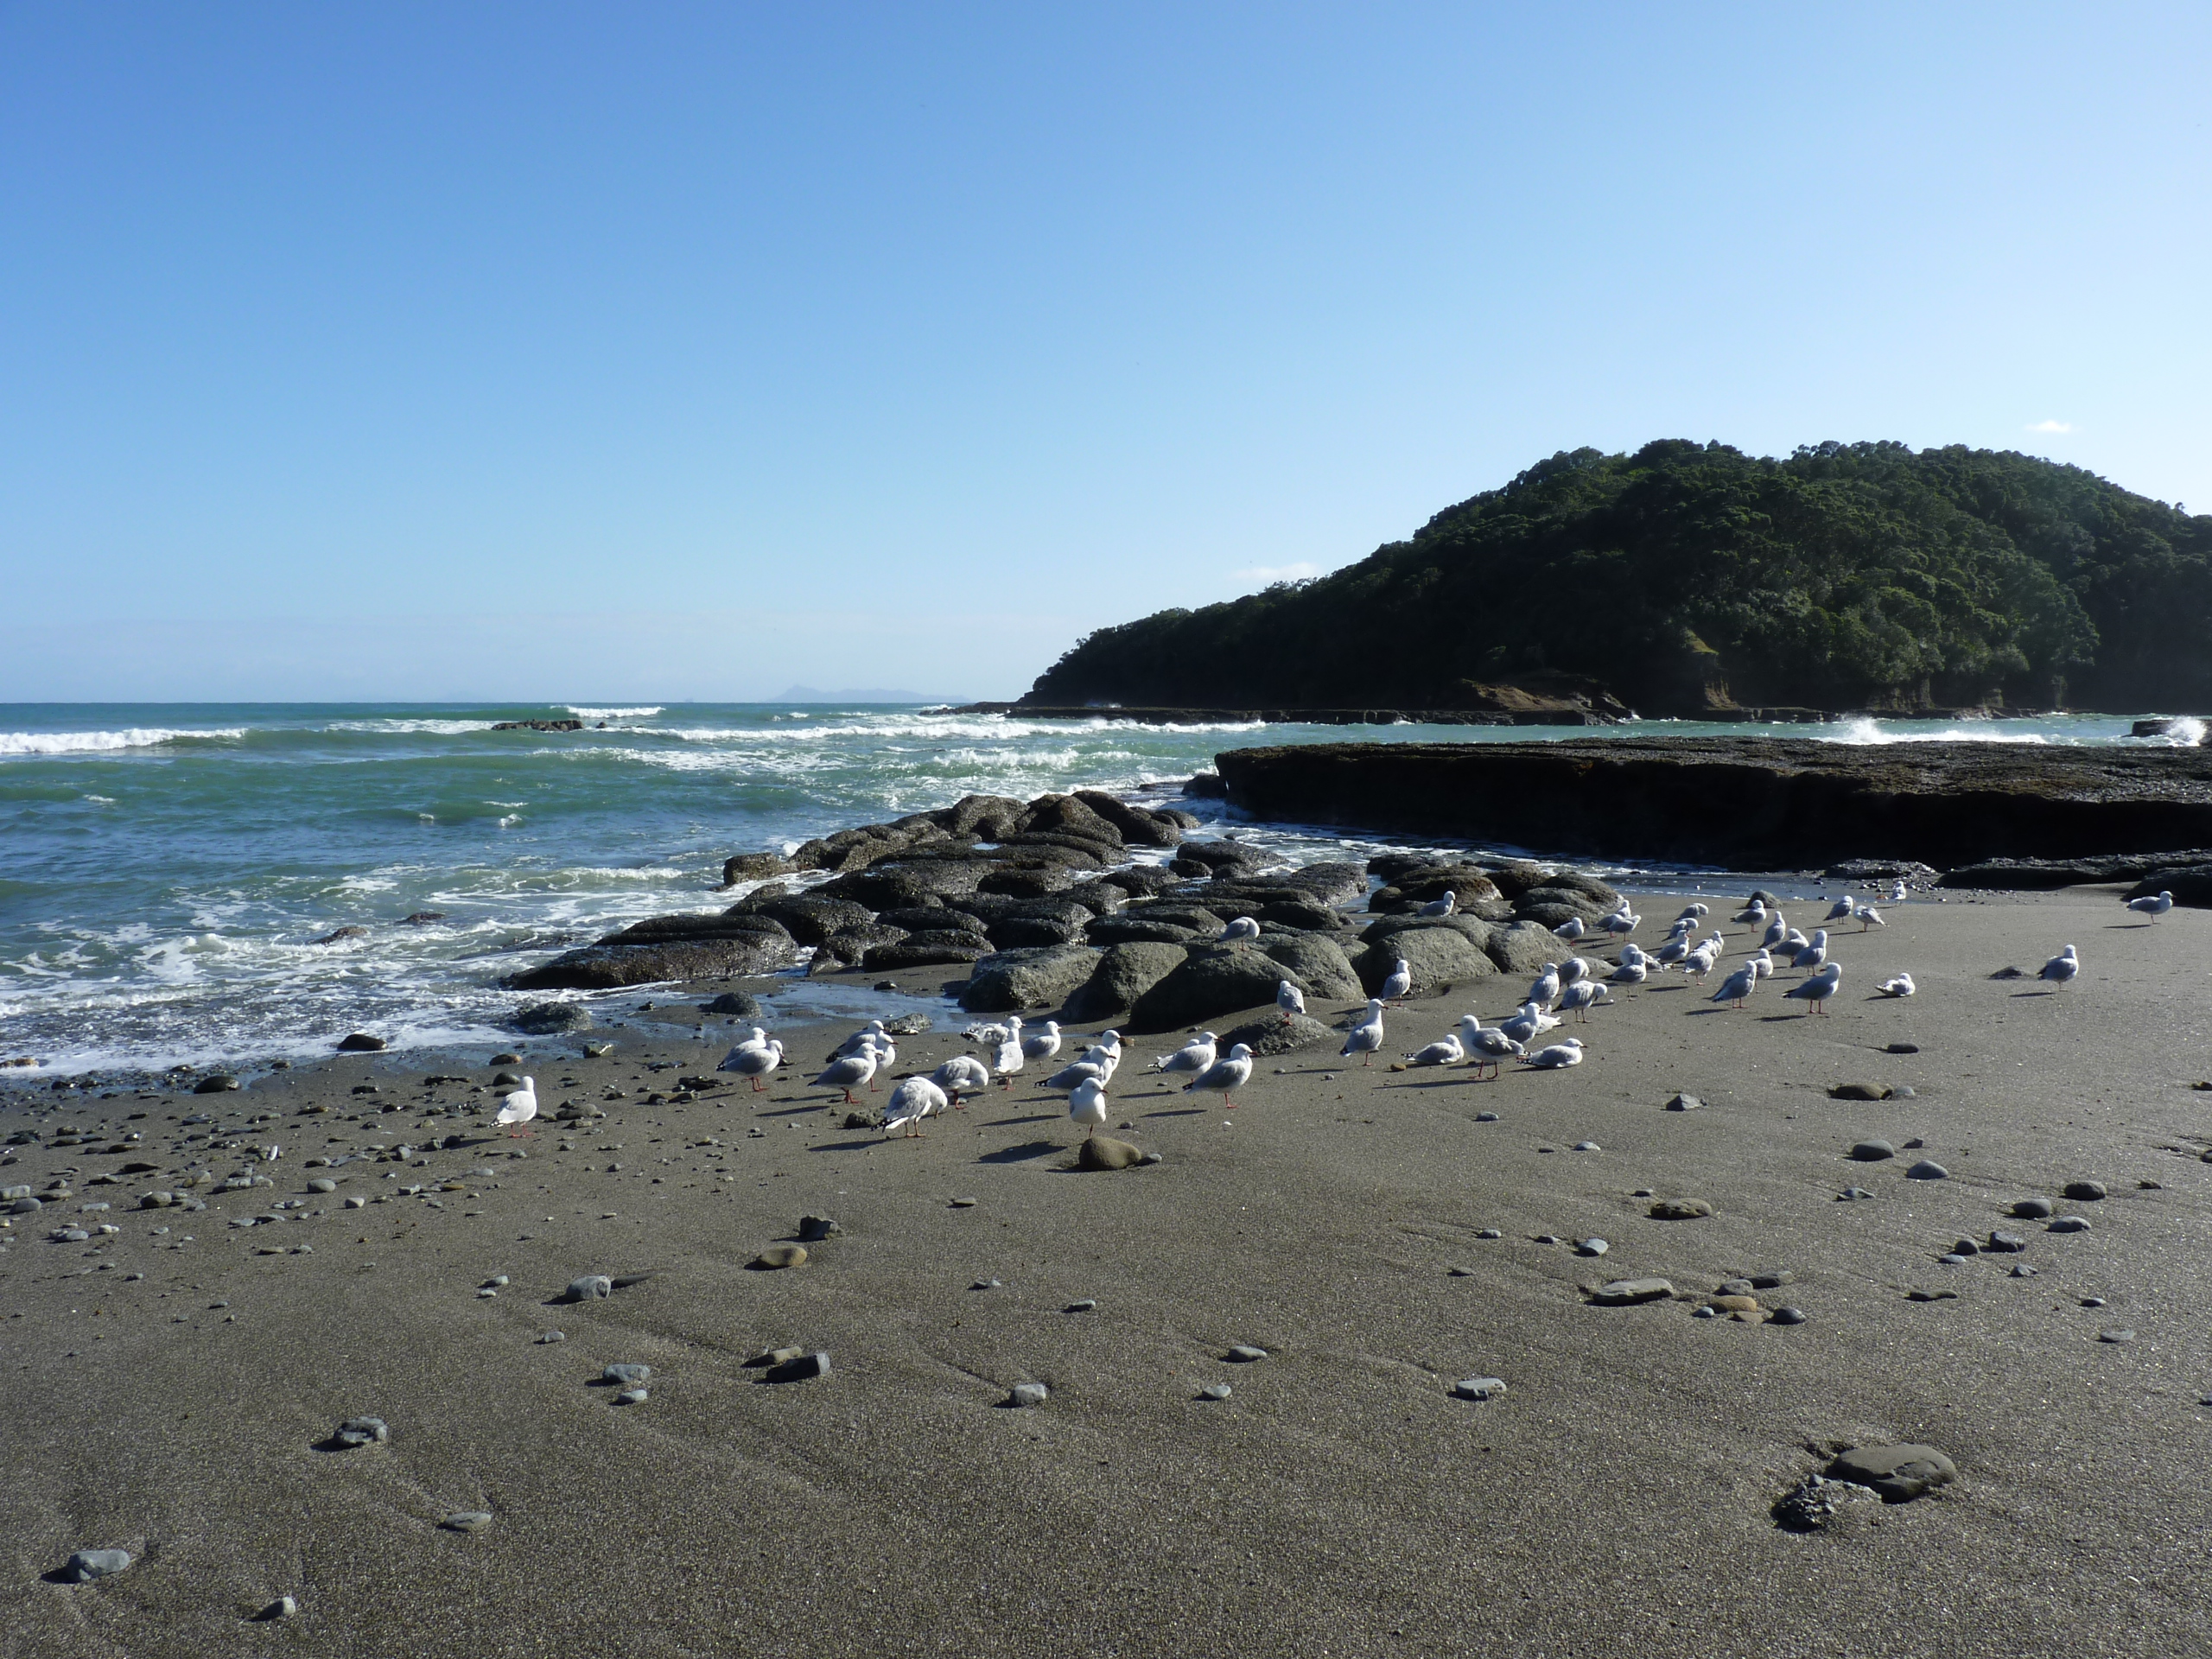
natural, body of water, beach, coast, shore, sea, ocean, coastal and oceanic landforms, sand, Raised beach, rock, water, wave, bay, headland, promontory, sound, wind wave, tide, inlet, seabird, vacation, cape, mudflat